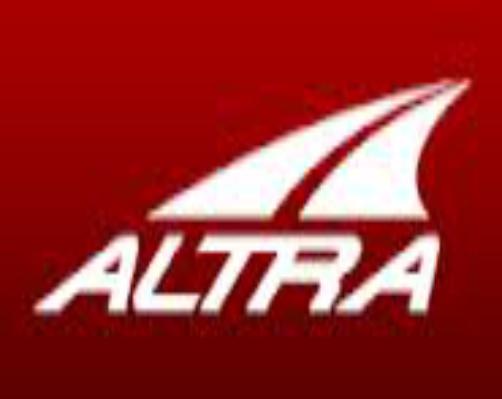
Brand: Altra
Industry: Clothes